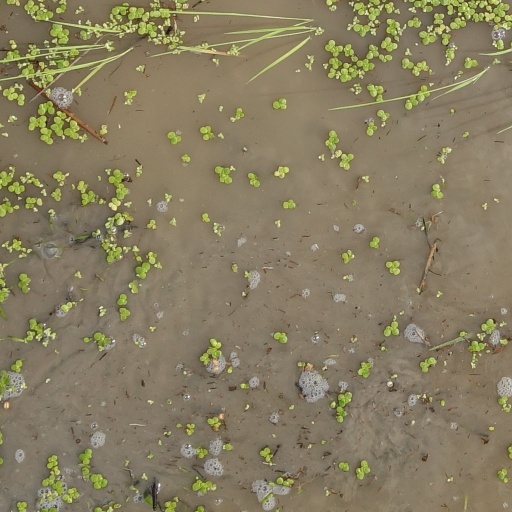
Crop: rice